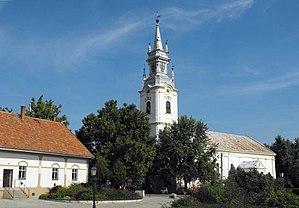
Sarkad est une ville et une commune du comitat de Békés en Hongrie.